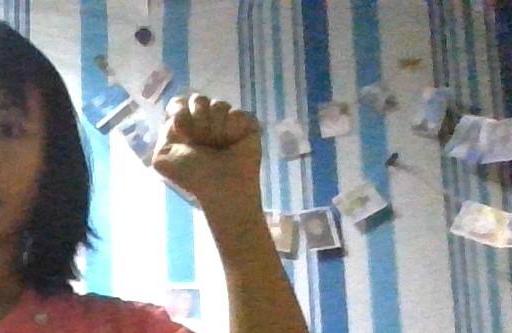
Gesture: fist